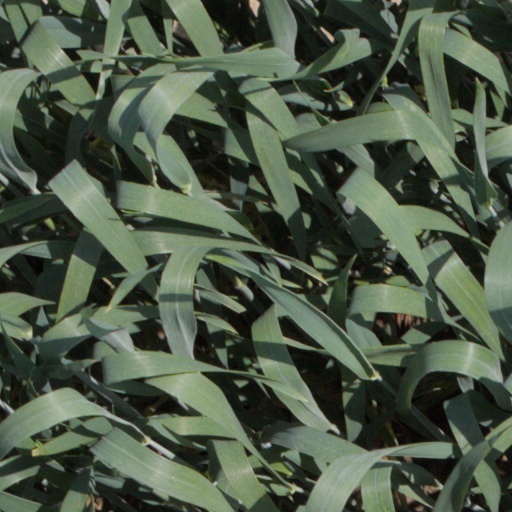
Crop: wheat